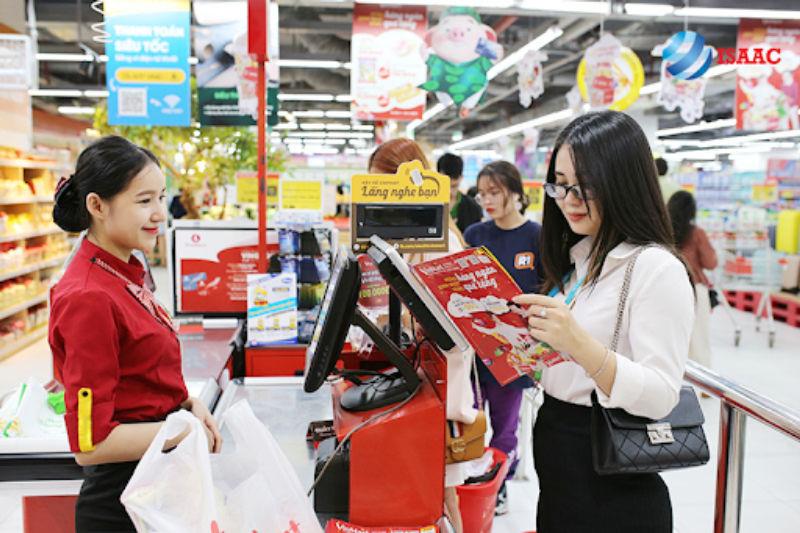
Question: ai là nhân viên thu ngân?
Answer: cô gái mặc áo đỏ đứng trong quầy tính tiền là nhân viên thu ngân